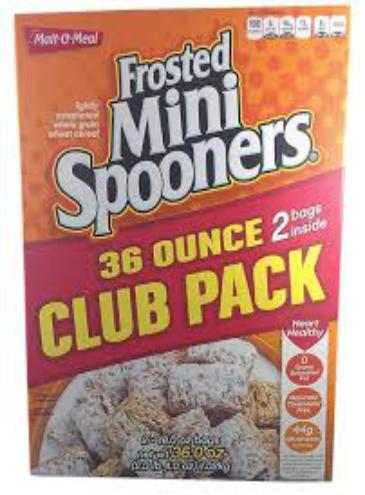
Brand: Frosted Mini Spooners
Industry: Food